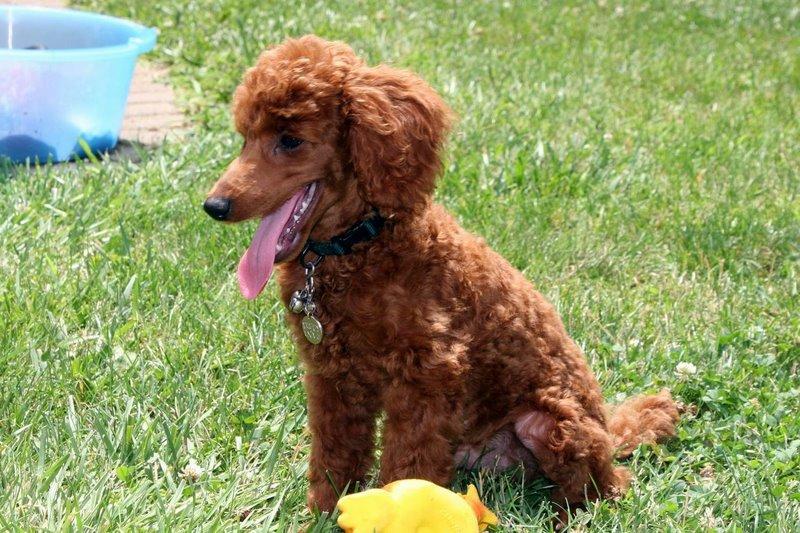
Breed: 200-n000010-miniature_poodle